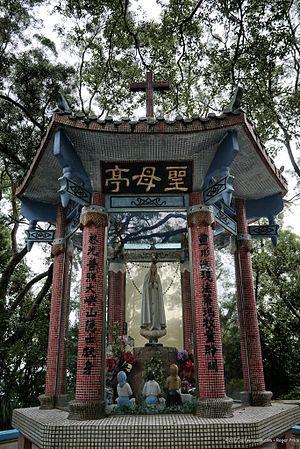
Statue Notre-Dame de Fatima, Abbaye de Notre-Dame de Consolation, Hong-Kong
La statue de Notre-Dame de Fátima, installée devant la chapelle des apparitions a été réalisée par un sculpteur en cèdre du Brésil sur les indications de Lúcia dos Santos en 1920. Cette statue, représentant Notre-Dame de Fátima est solennellement couronnée le 13 mai 1946 par le cardinal Benedetto Aloisi Masella, légat du pape Pie XII.